Nymphenburg Palace Park

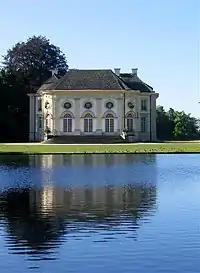
The Badenburg

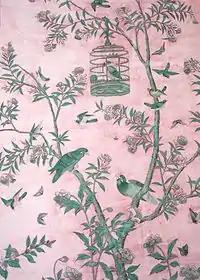
Chinese floral wallpaper

All the water that flows through the park must be transferred in from the west via the "Pasing-Nymphenburg Canal". A considerable part of the water falls at the "Great Cascade" from the upper to the lower cascade basin. The cascade forms the end point of the visual axis along the "Central canal", although it is hardly recognizable from the palace staircases due to the considerable distance.